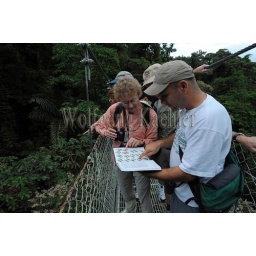
Costa rica, near arenal, rain forest canopy walk, tourists on hanging bridge looking at bird book